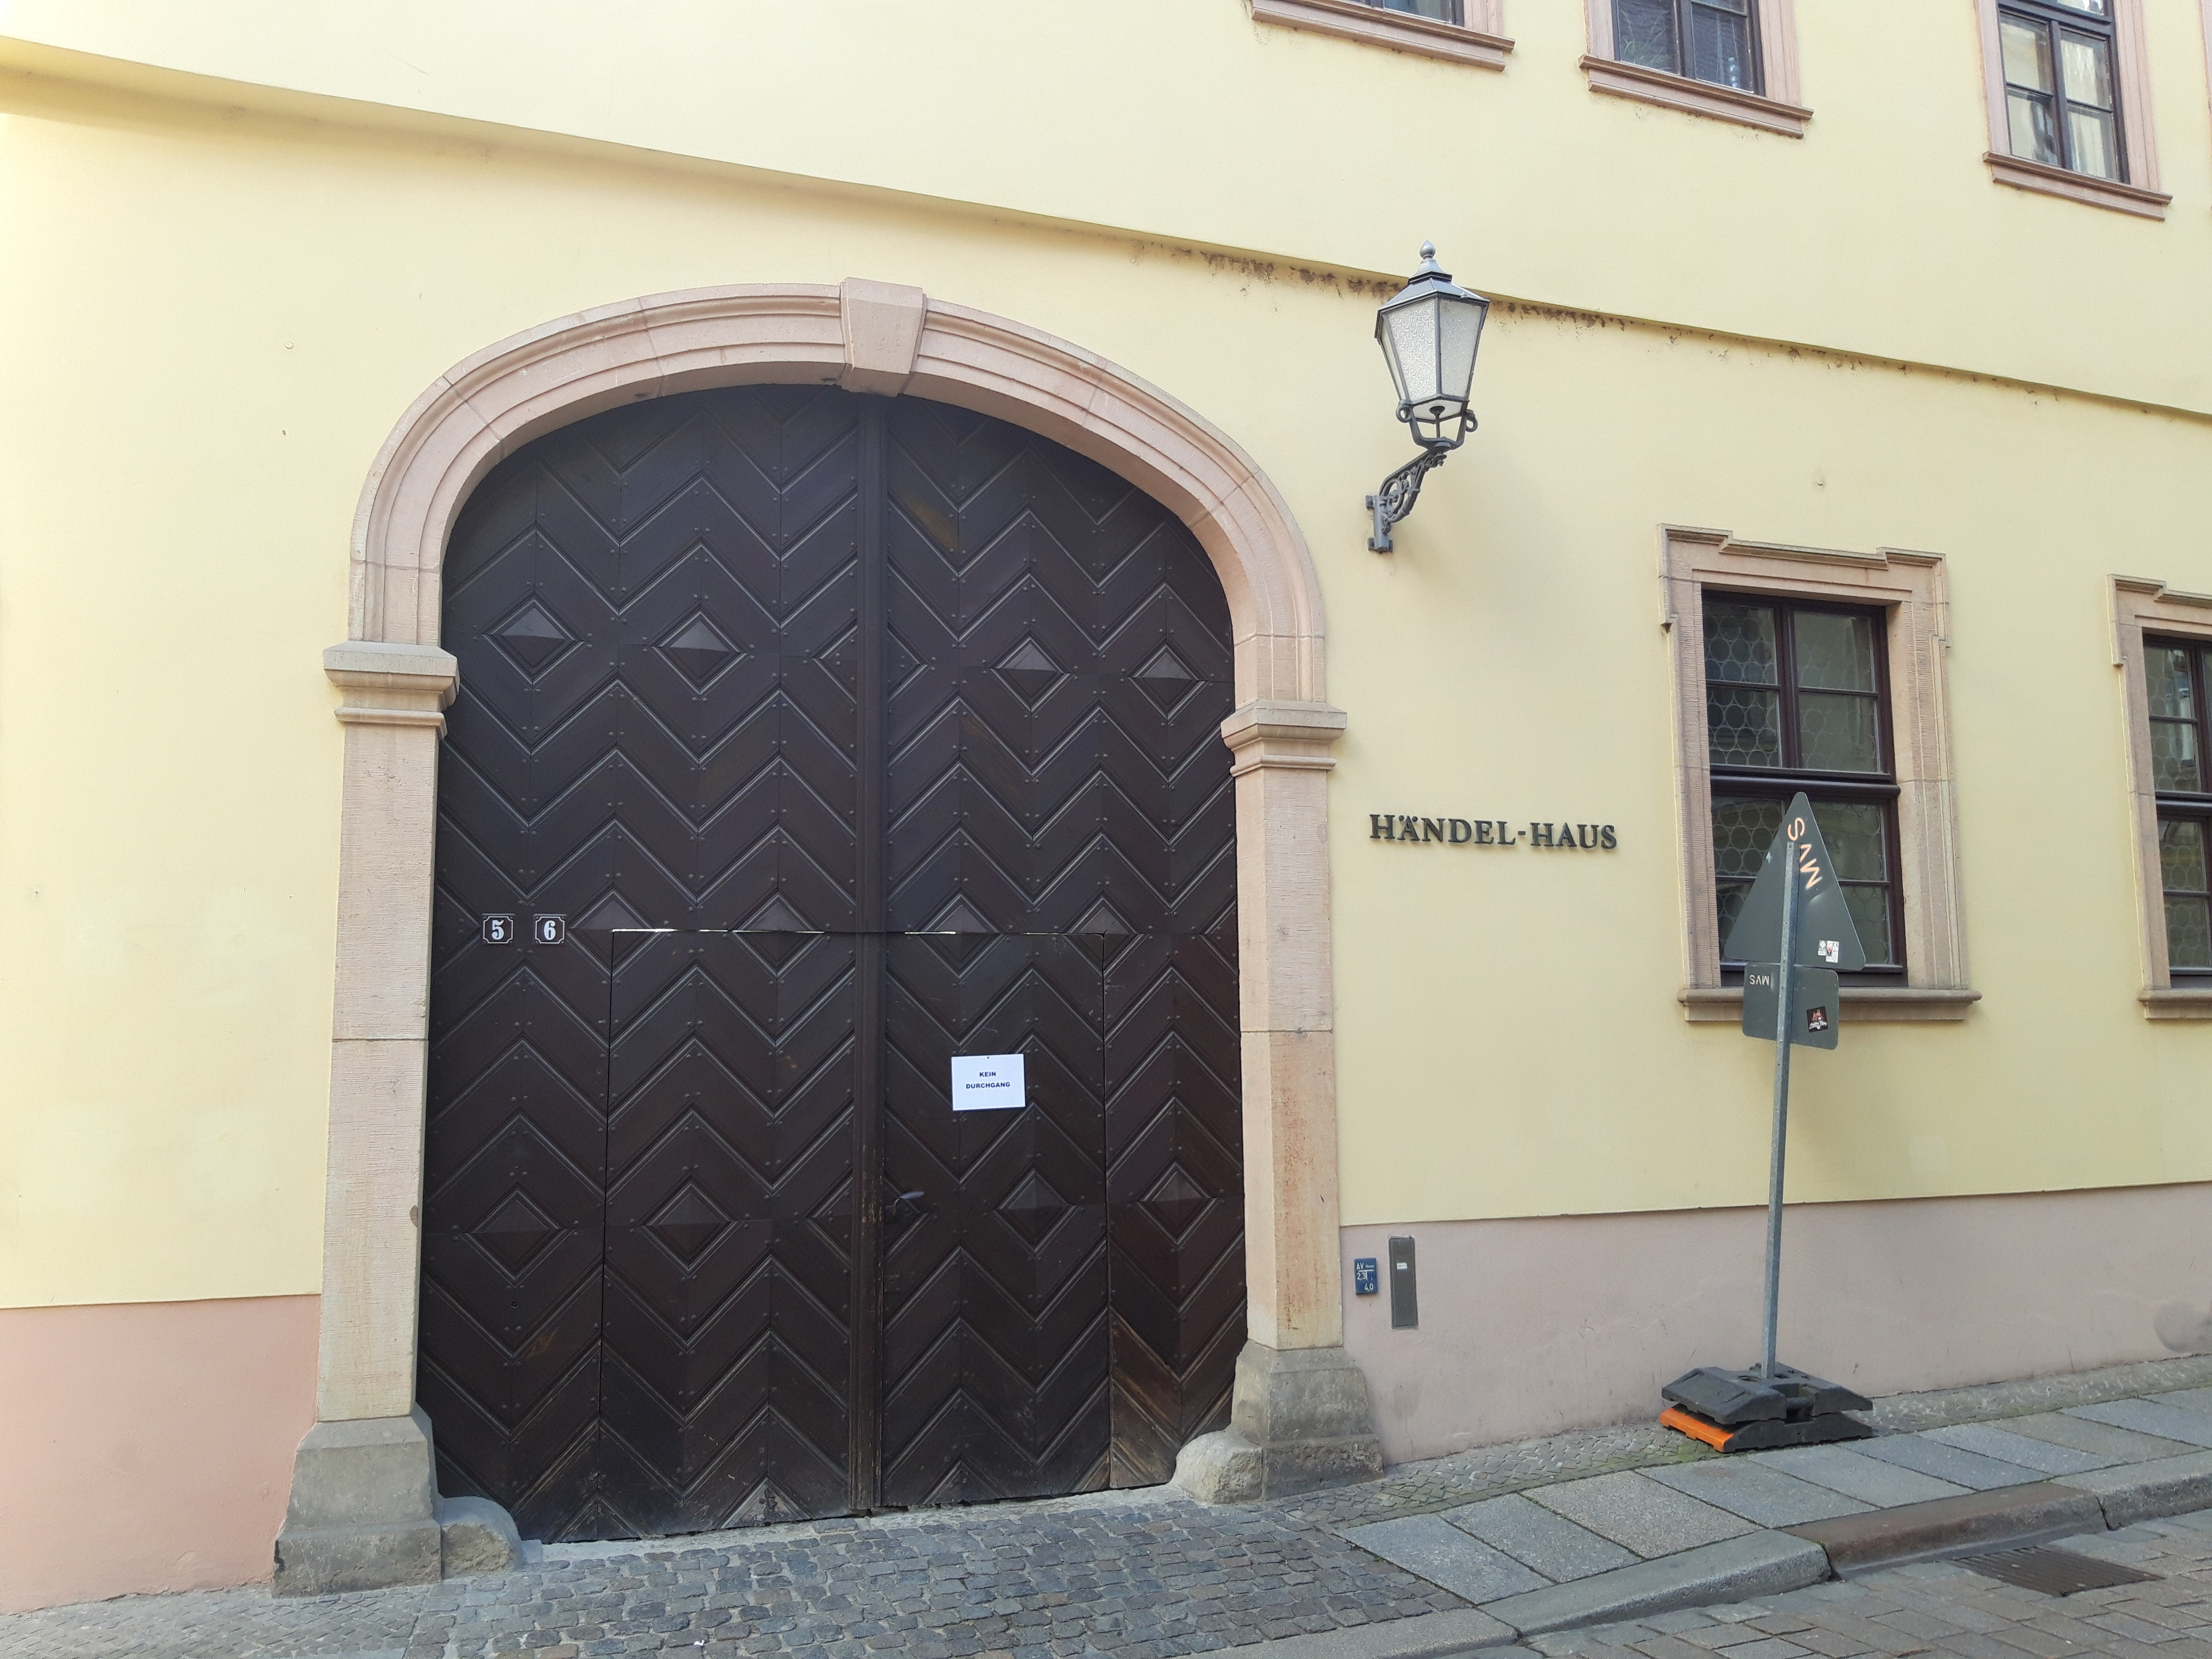
city, door, property, architecture, iron, building, wall, facade, house, arch, real estate, neighbourhood, window, metal, home, street, home door